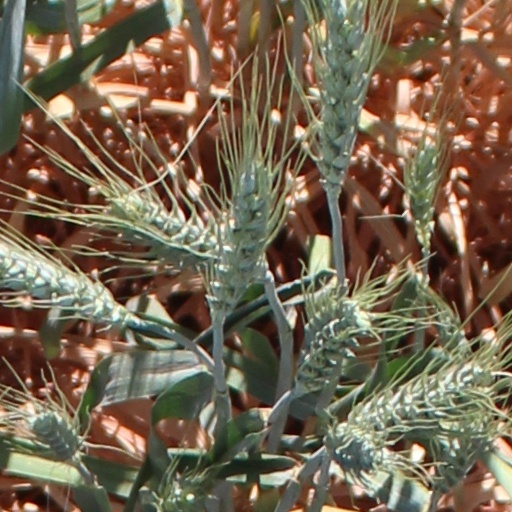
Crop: wheat